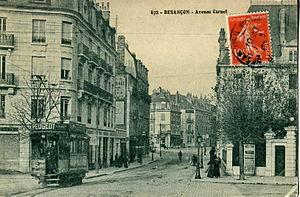
Carte postale ancienne sans mention d'éditeur, n°672
L'ancien tramway de Besançon est un réseau de tramway ayant circulé dans la ville de 1897 à 1952.